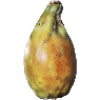
Label: cactus_fruit